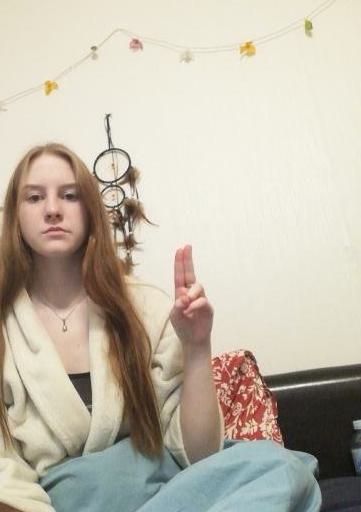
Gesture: two_up